Rocketdyne J-2

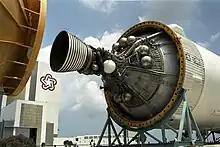
The single J-2 engine of an S-IVB.

Inspiration for the J-2 dates back to various NASA studies conducted in the late 1950s, of LH2-fuelled engines producing thrust of up to following the success of the RL-10 used on the Atlas-Centaur's Centaur upper stage. As ever-heavier launch vehicles entered consideration, NASA began to look at engines producing thrusts of up to , with development being officially authorized following the 1959 report of the Saturn Vehicle Evaluation Committee. A source evaluation board was formed to nominate a contractor from five bidding companies, and approval was given on 1 June 1960 for Rocketdyne to begin development of a "high-energy rocket engine, fuelled by LOX and hydrogen, to be known as the J-2". The final contract, awarded in September 1960, was the first to explicitly require the design "insure maximum safety for crewed flight."